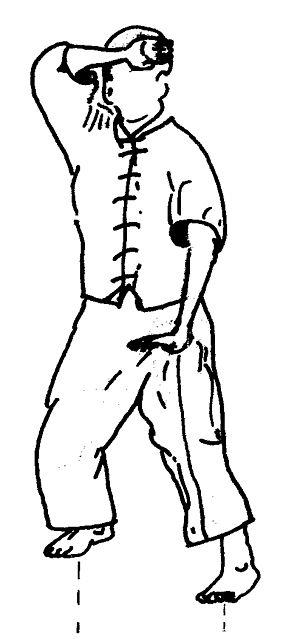
En combat rapproché, il faut être prêt à porter un coup ou bien à l'esquiver ou à le parer. Au fil des siècles, les guerriers ont développé des « positions d'attente », ou plutôt « de vigilance », appelées gardes : ce sont des positions du corps et des membres permettant de frapper ou de se défendre rapidement.
Aka est un terme désignant une forme martiale dans les arts de combat de Birmanie, c'est-à-dire une séquence de combat réalisée dans le vide, avec ou sans armes, dont le déroulement reproduit un schéma de combat prédéterminé contre un ou plusieurs adversaires imaginaires. L’enchaînement gestuel exécuté en solo peut être aussi interprété avec un partenaire. Sa composition est le plus souvent très ancienne et se véhicule de génération en génération.
Les arts martiaux internes également appelés arts du poing interne ou neijia quan sont une catégorie rassemblant différents styles d'arts martiaux chinois ou asiatiques, focalisés sur les aspects mentaux, spirituels et l'énergie, et se définissant par opposition aux arts martiaux dits « externes ». Cette distinction remonte au XVIIᵉ siècle mais a surtout été popularisée dans les années 1915-1928 lors de l'organisation de compétitions martiales.